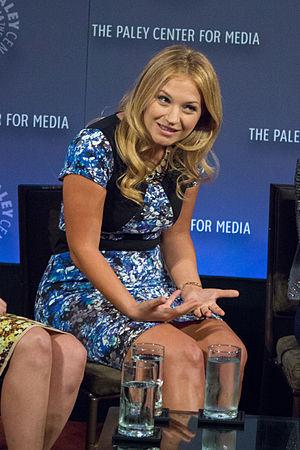
Vanessa Ray Liptak est une actrice américaine née le 24 juin 1981 à Livermore en Californie. Elle est principalement connue pour son rôle de Cece Drake/Charlotte DiLaurentis dans Pretty Little Liars, son rôle de Teri Ciccone dans la dernière saison de la série As the World Turns, ainsi son rôle de Jenny dans Suits, avocats sur mesure.
Pretty Dirty Secrets est web-série américaine en 8 épisodes de 1 à 3 minutes, créée par I. Marlene King et diffusée entre le 28 août 2012 et le 16 octobre 2012 sur le site internet d'ABC Family.